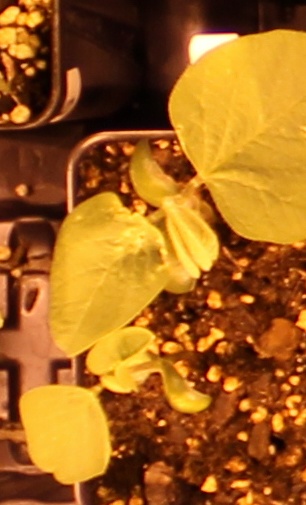
Label: Soybean